Pete Campbell

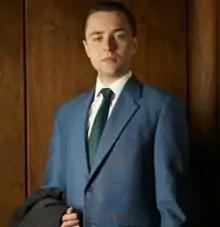
Vincent Kartheiser as Pete Campbell

Peter Dyckman Campbell (born February 28, 1934) is a fictional character on AMC's television series "Mad Men". He is portrayed by Vincent Kartheiser.